Sergey Druzhko

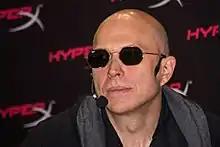

Sergey Yevgenyevich Druzhko (born 3 November 1968, Uralsk, USSR) is a Russian film actor and TV presenter. From 2005 till 2008 he was a presenter of the popular TV show Inexplicable, yet a Fact. As of 2018 he is a web-based videoblogger of the "Druzhko Show", which has 2.6 million subscribers on YouTube.